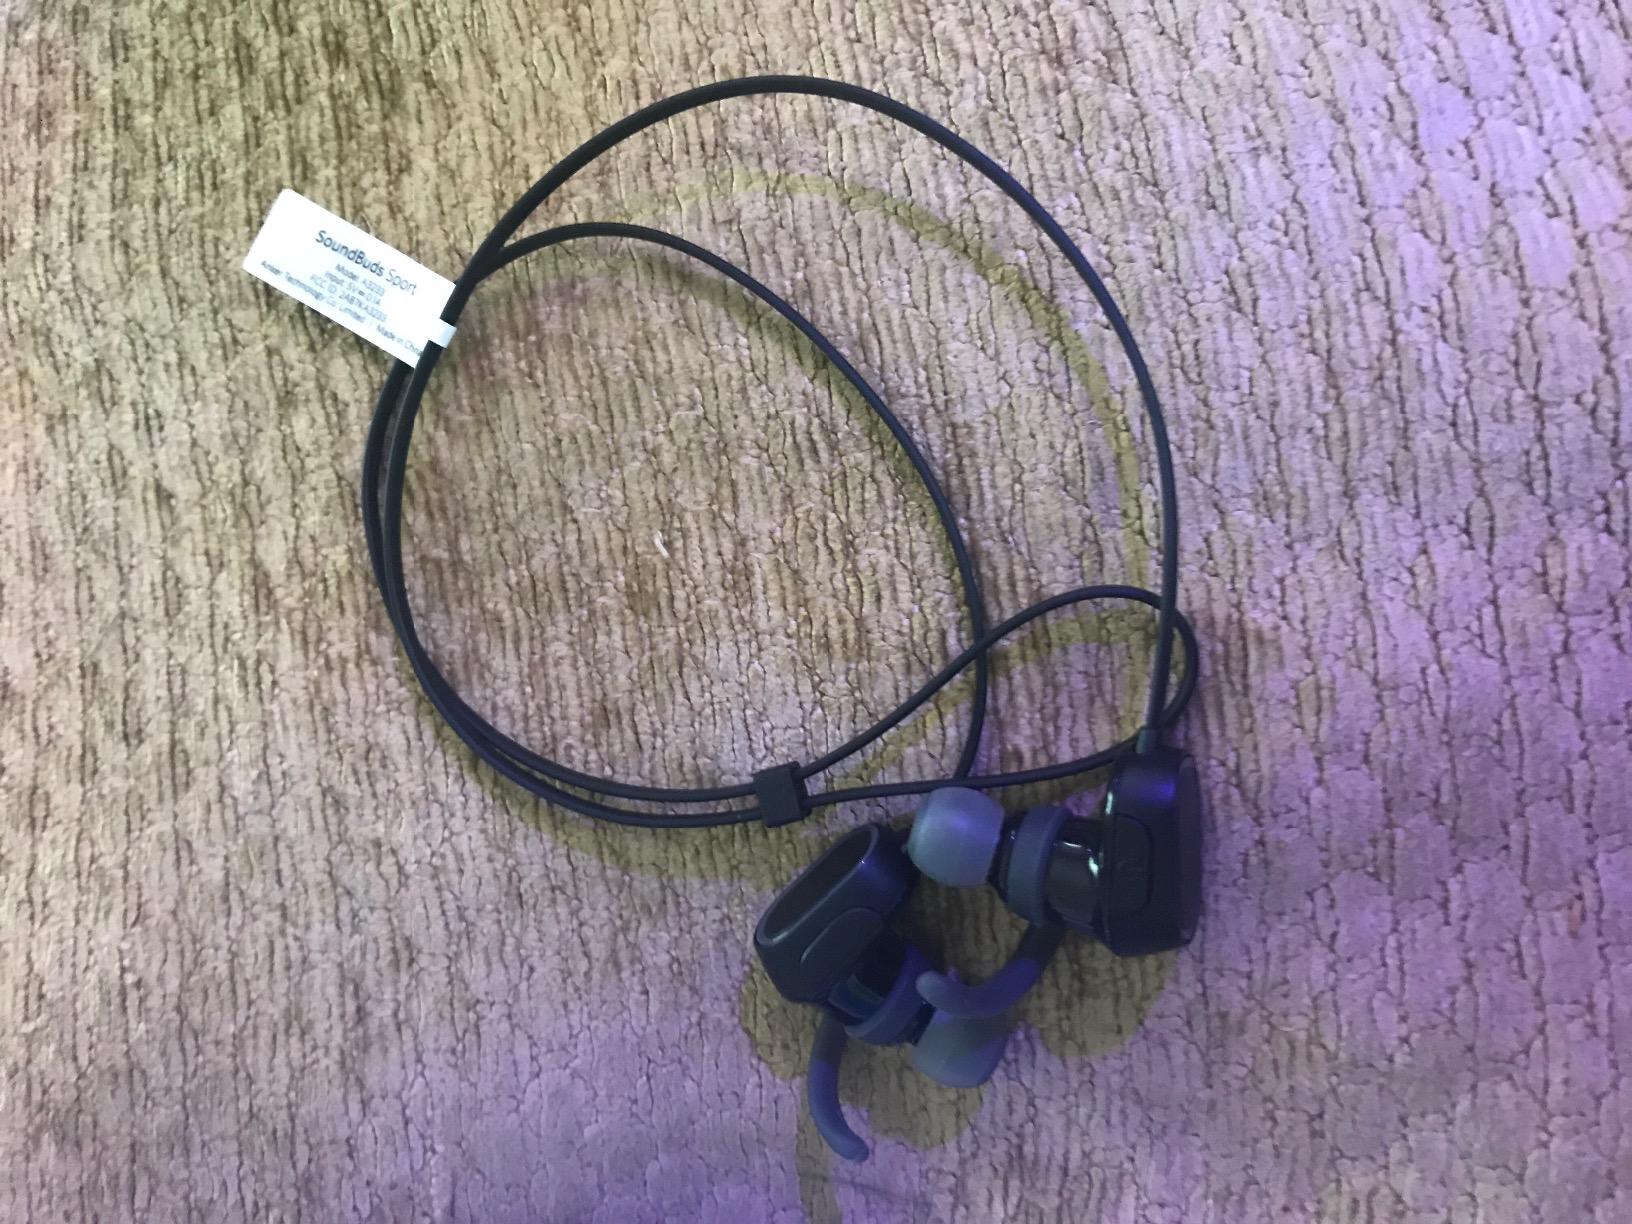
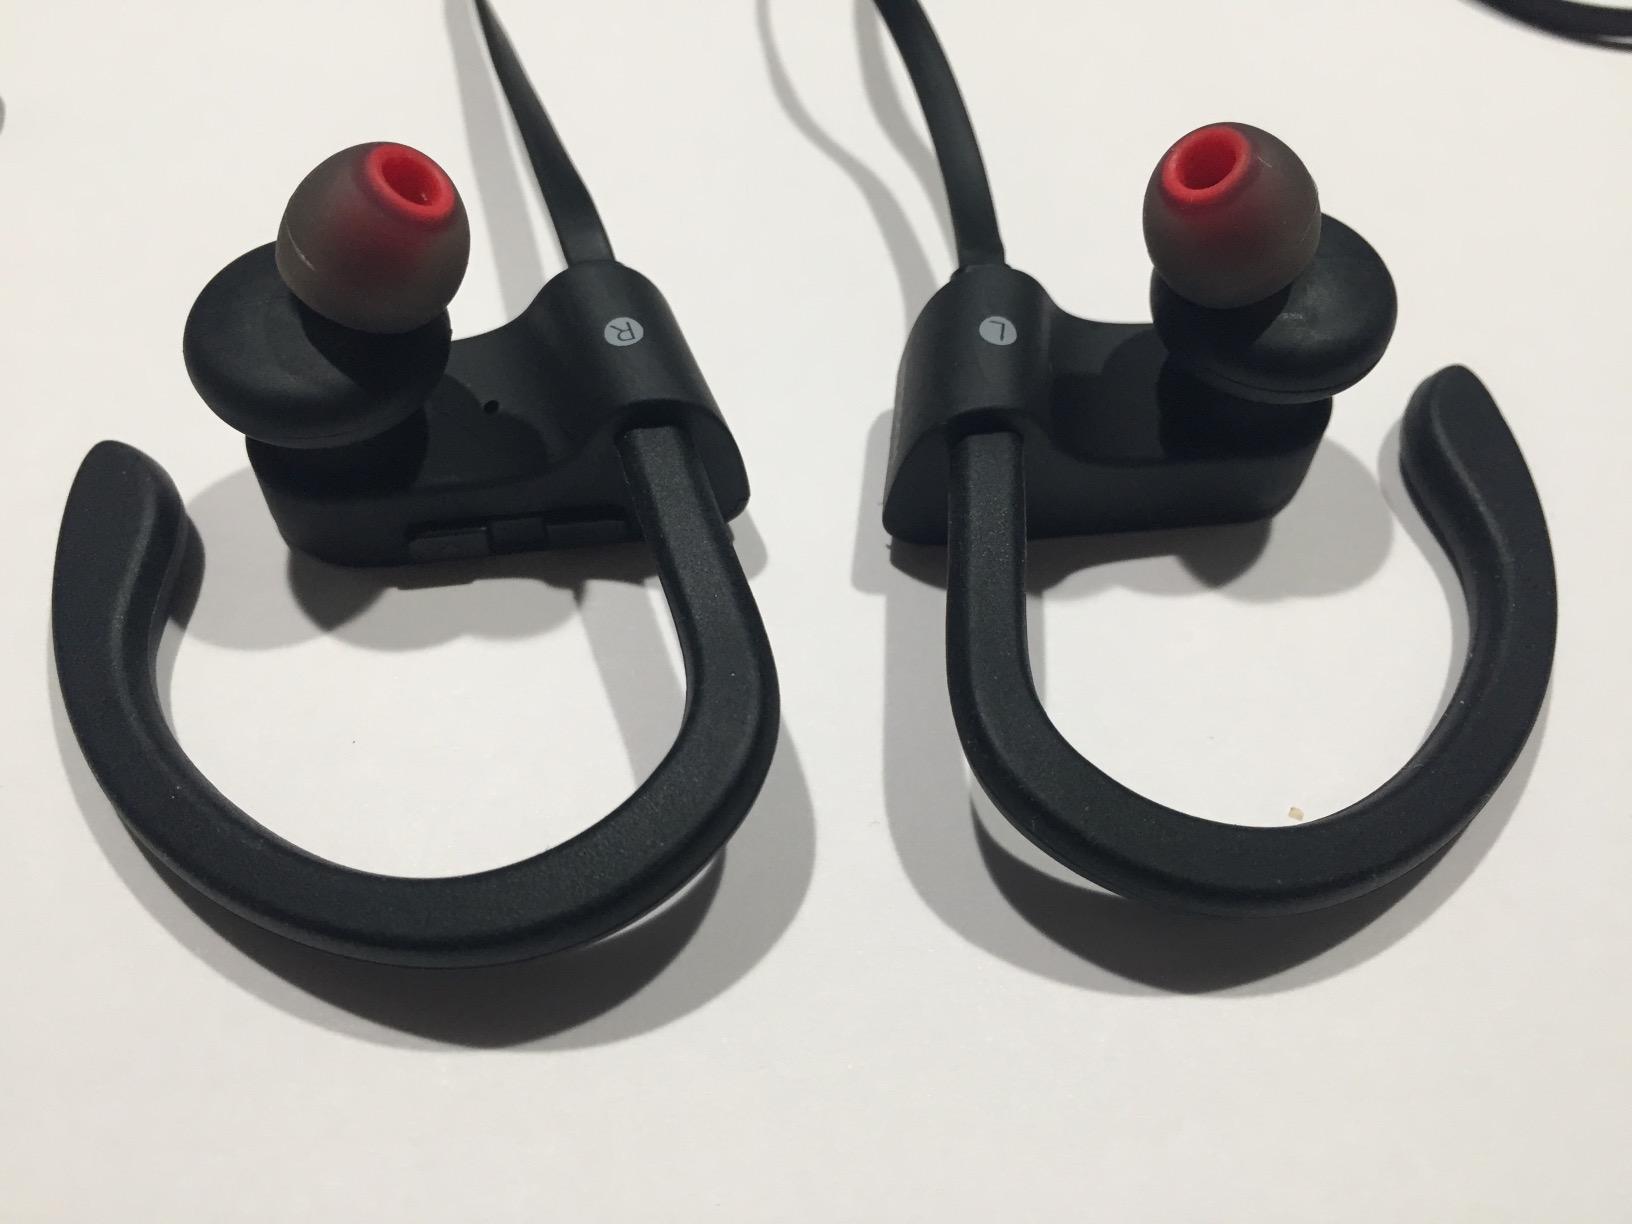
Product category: headphones
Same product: no